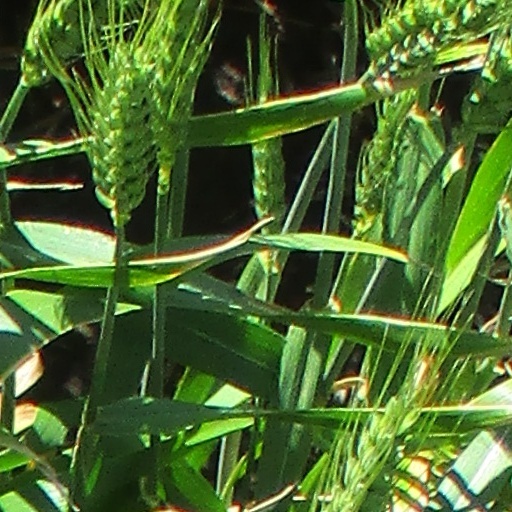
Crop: wheat